Holy See–Philippines relations

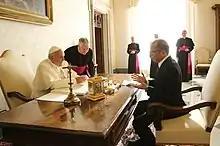
President Benigno Aquino III meets Pope Francis during his state visit to the Vatican in 2015

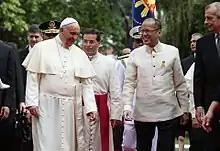
Pope Francis with President Benigno Aquino III during the Pope's visit to the Philippines, January 2015

Catholicism first arrived in the Philippines in the 16th century, with missionaries accompanying "conquistadors" as they annexed the islands to the Spanish Empire. By the time the Philippines regained sovereignty from the United States following the Second World War with the establishment of the Third Republic, Catholicism had already left a lasting impression on Philippine culture and society with at least seventy percent of Filipinos professing the faith.